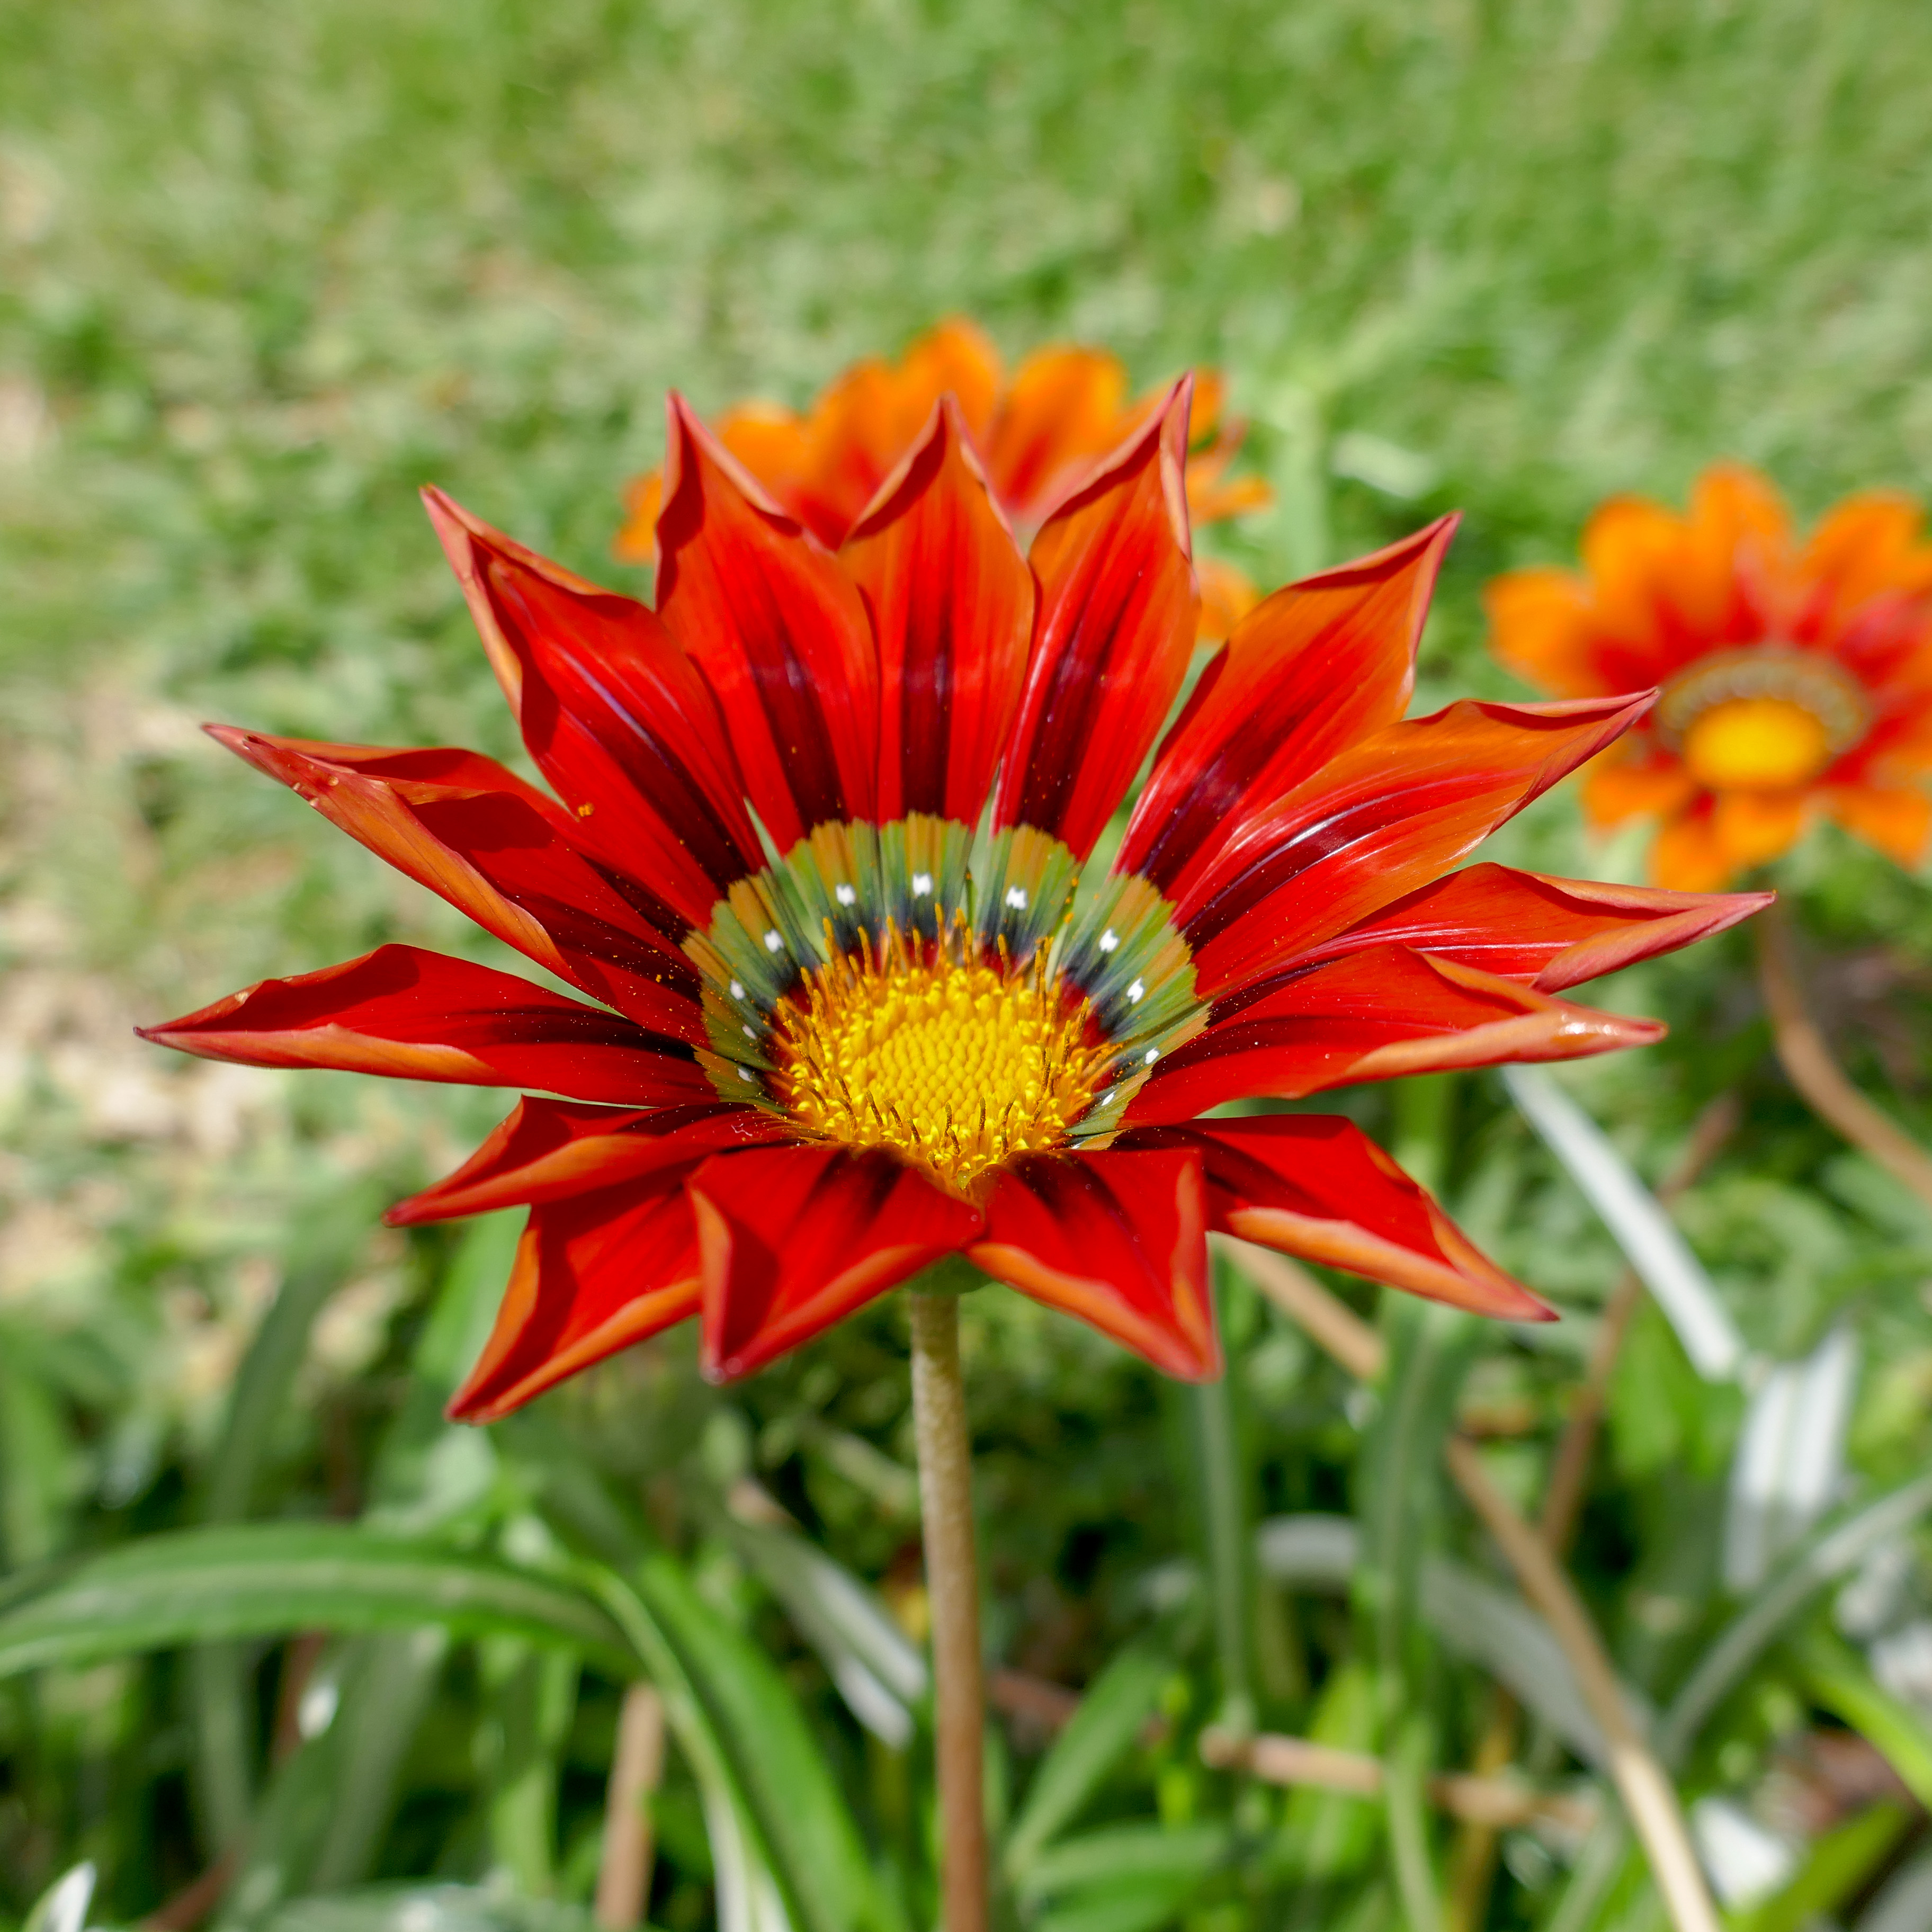
flower, red, flowering plant, plant, petal, gazania, wildflower, botany, barberton daisy, gerbera, close up, annual plant, daisy family, herbaceous plant, blanket flowers, pollen, perennial plant, asterales